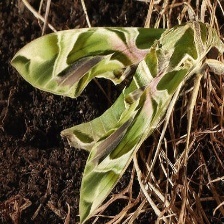
Species: OLEANDER HAWK MOTH